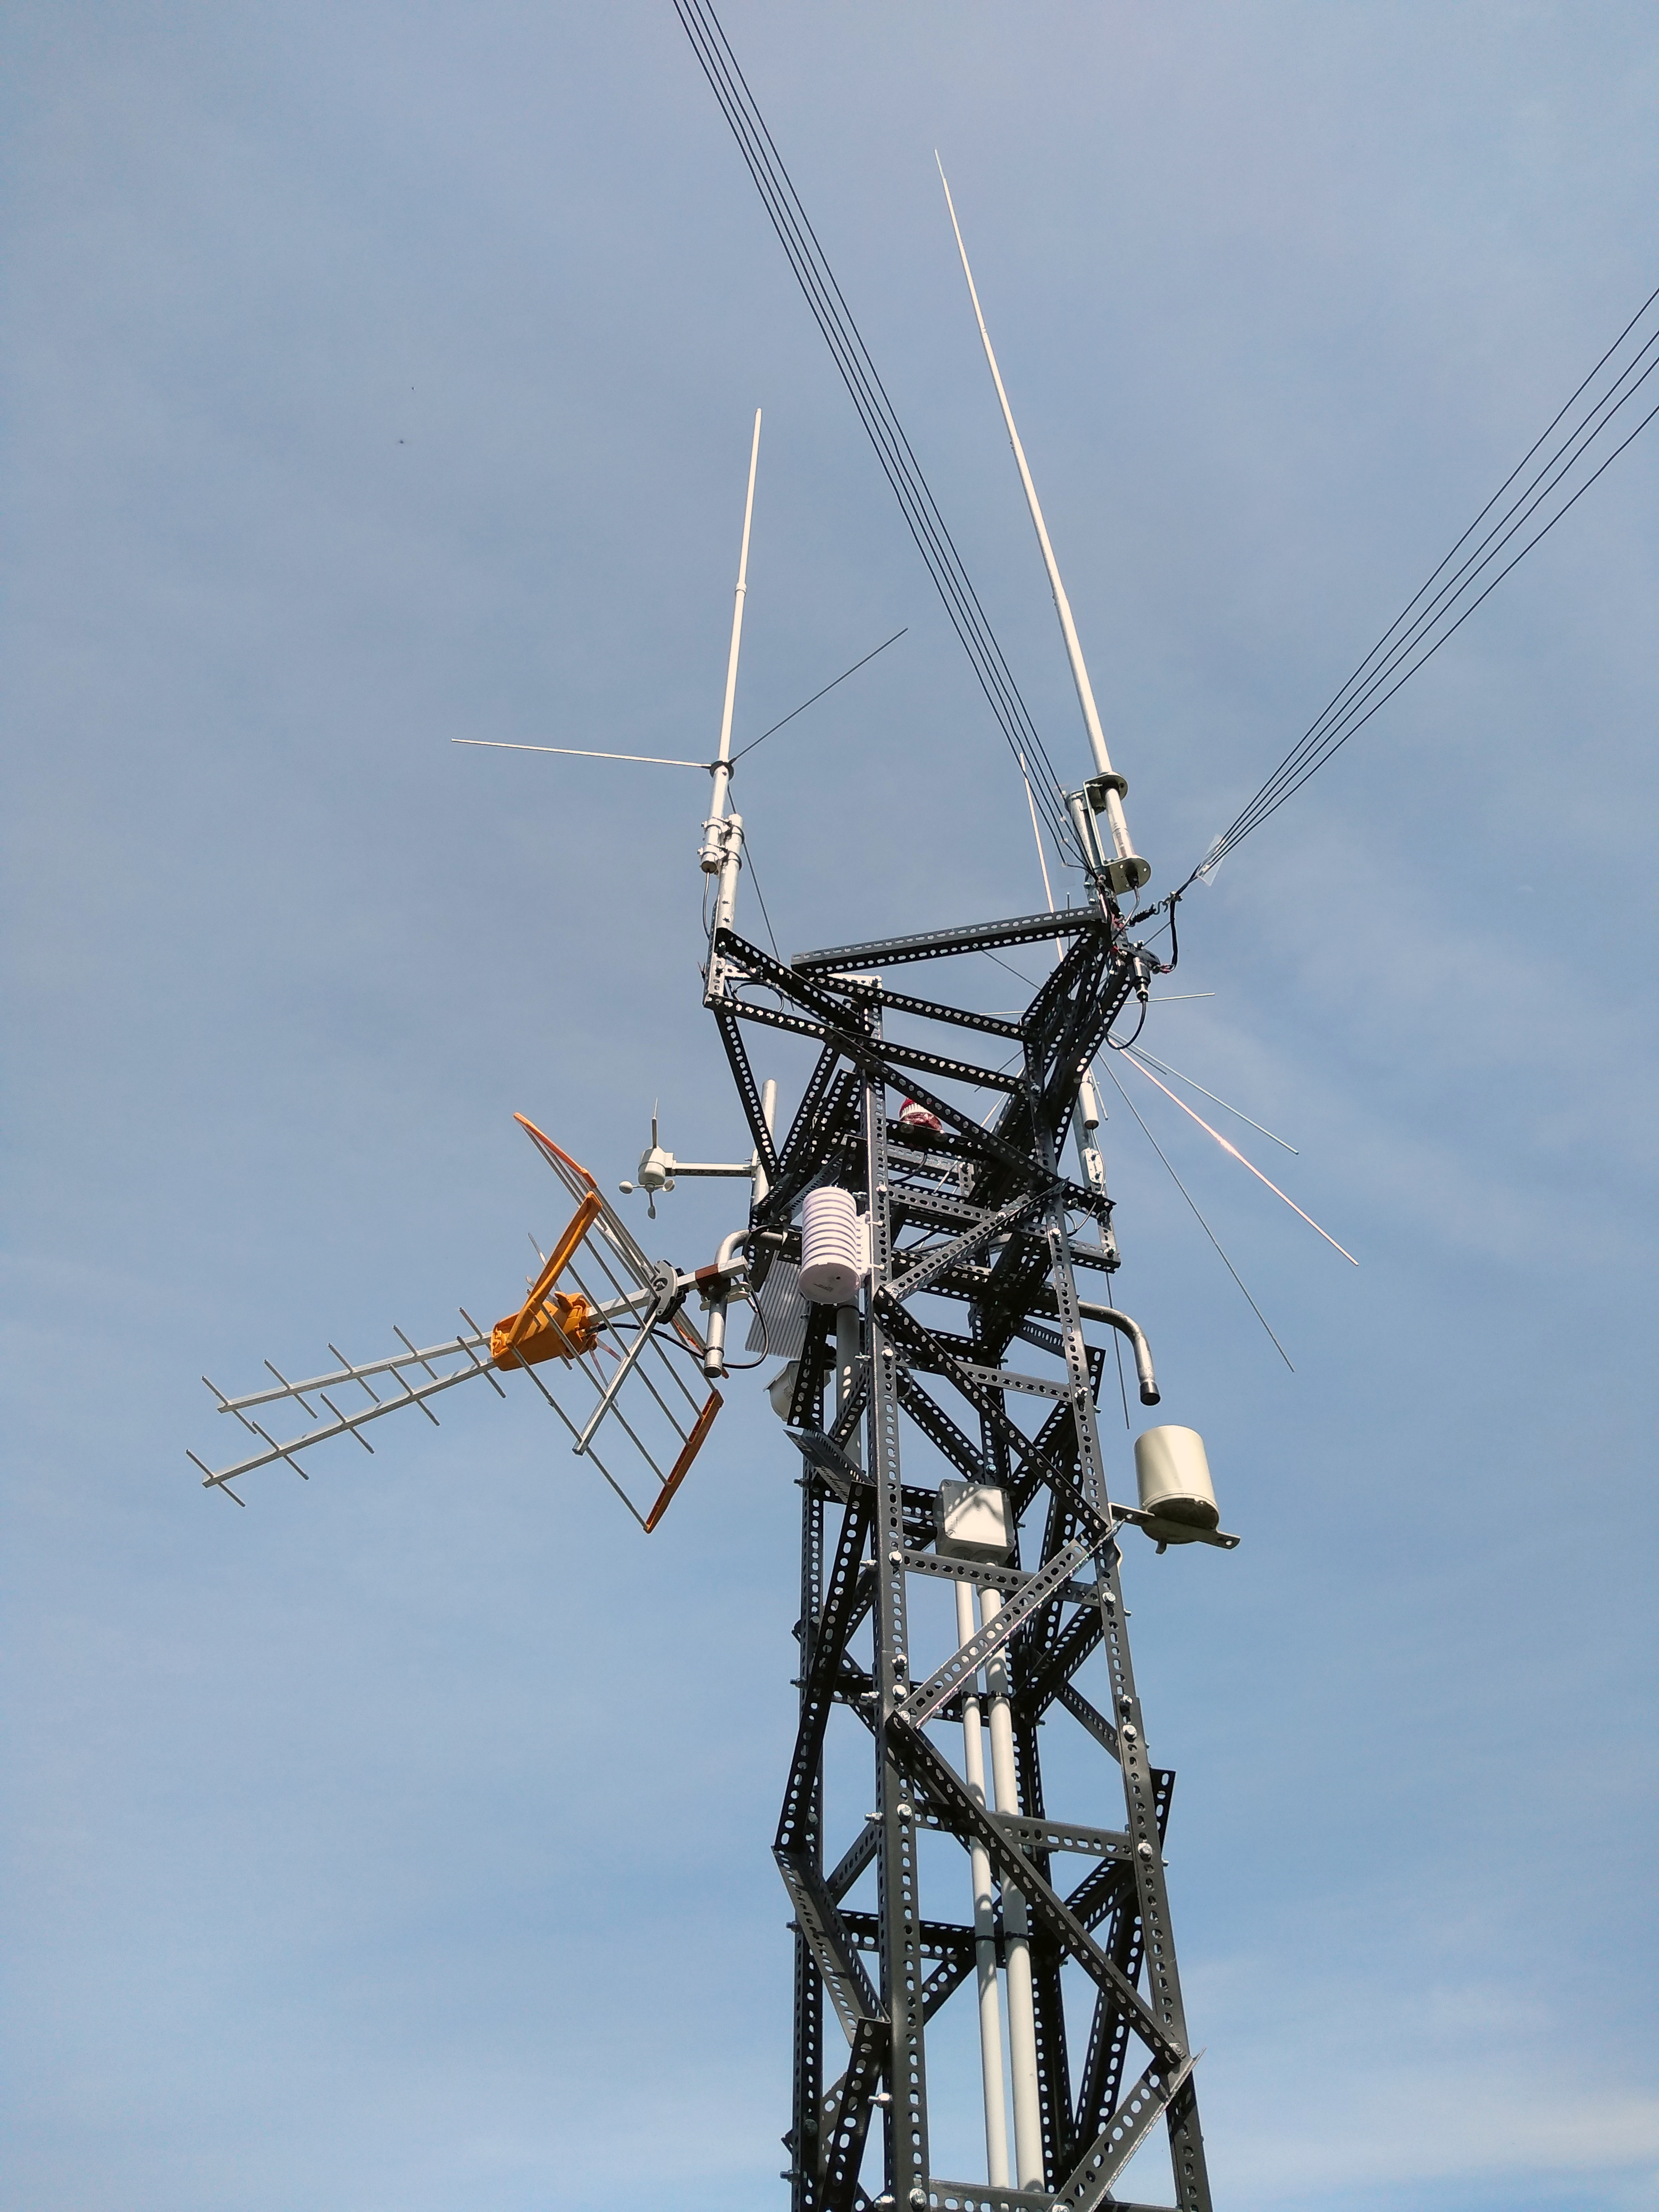
radio, sky, electricity, cloud, tower, line, overhead power line, electrical supply, transmission tower, electrical wiring, public utility, wire, telecommunications engineering, pole, antenna, composite material, wind, outdoor structure, transmitter station, cable, event, electric blue, electronics accessory